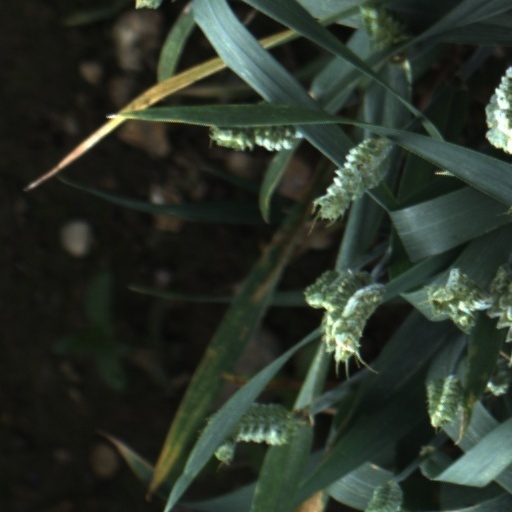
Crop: wheat